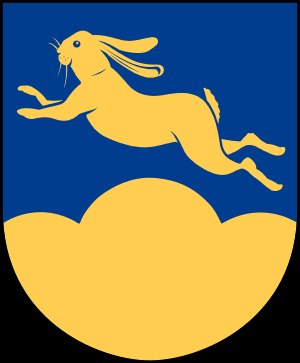
Harjager herred
Harjager herreds våbenskjold
Harjagers härad var et herred beliggende i Skåne. Barsebäck slot og Örtofta slot ligger i herredet.